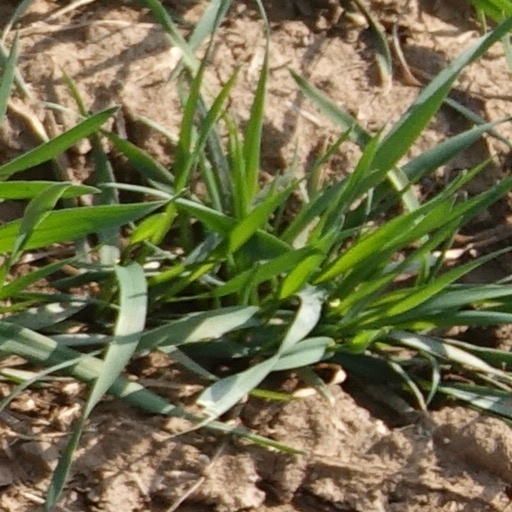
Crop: wheat